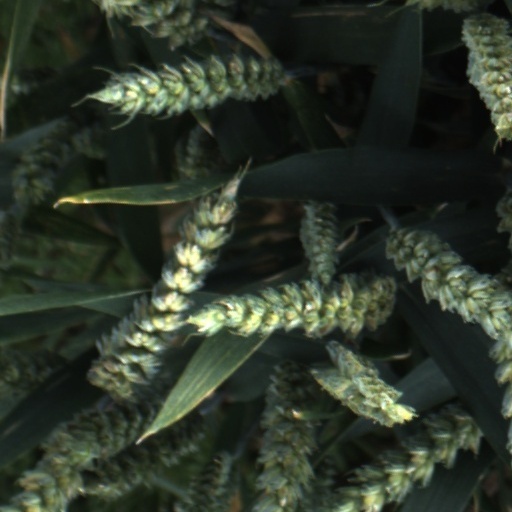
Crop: wheat